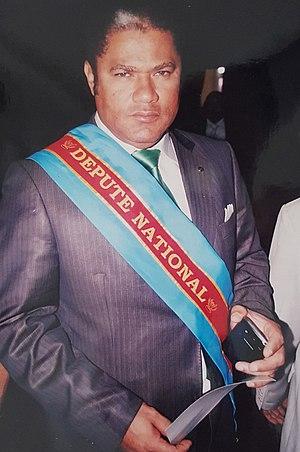
2011
Didace Pembe Bokiaga est un homme politique de la République démocratique du Congo. Il a été nommé ministre de l’Environnement dans le Gouvernement Gizenga 1 du 6 février 2007. À deux reprises, en 2006 et 2011, il a été élu député national pour la circonscription de Mushie. Figure de proue de l'écologie en RDC, il est président du parti Alliance des écologistes congolais, qu'il a co-fondé en 2008.*